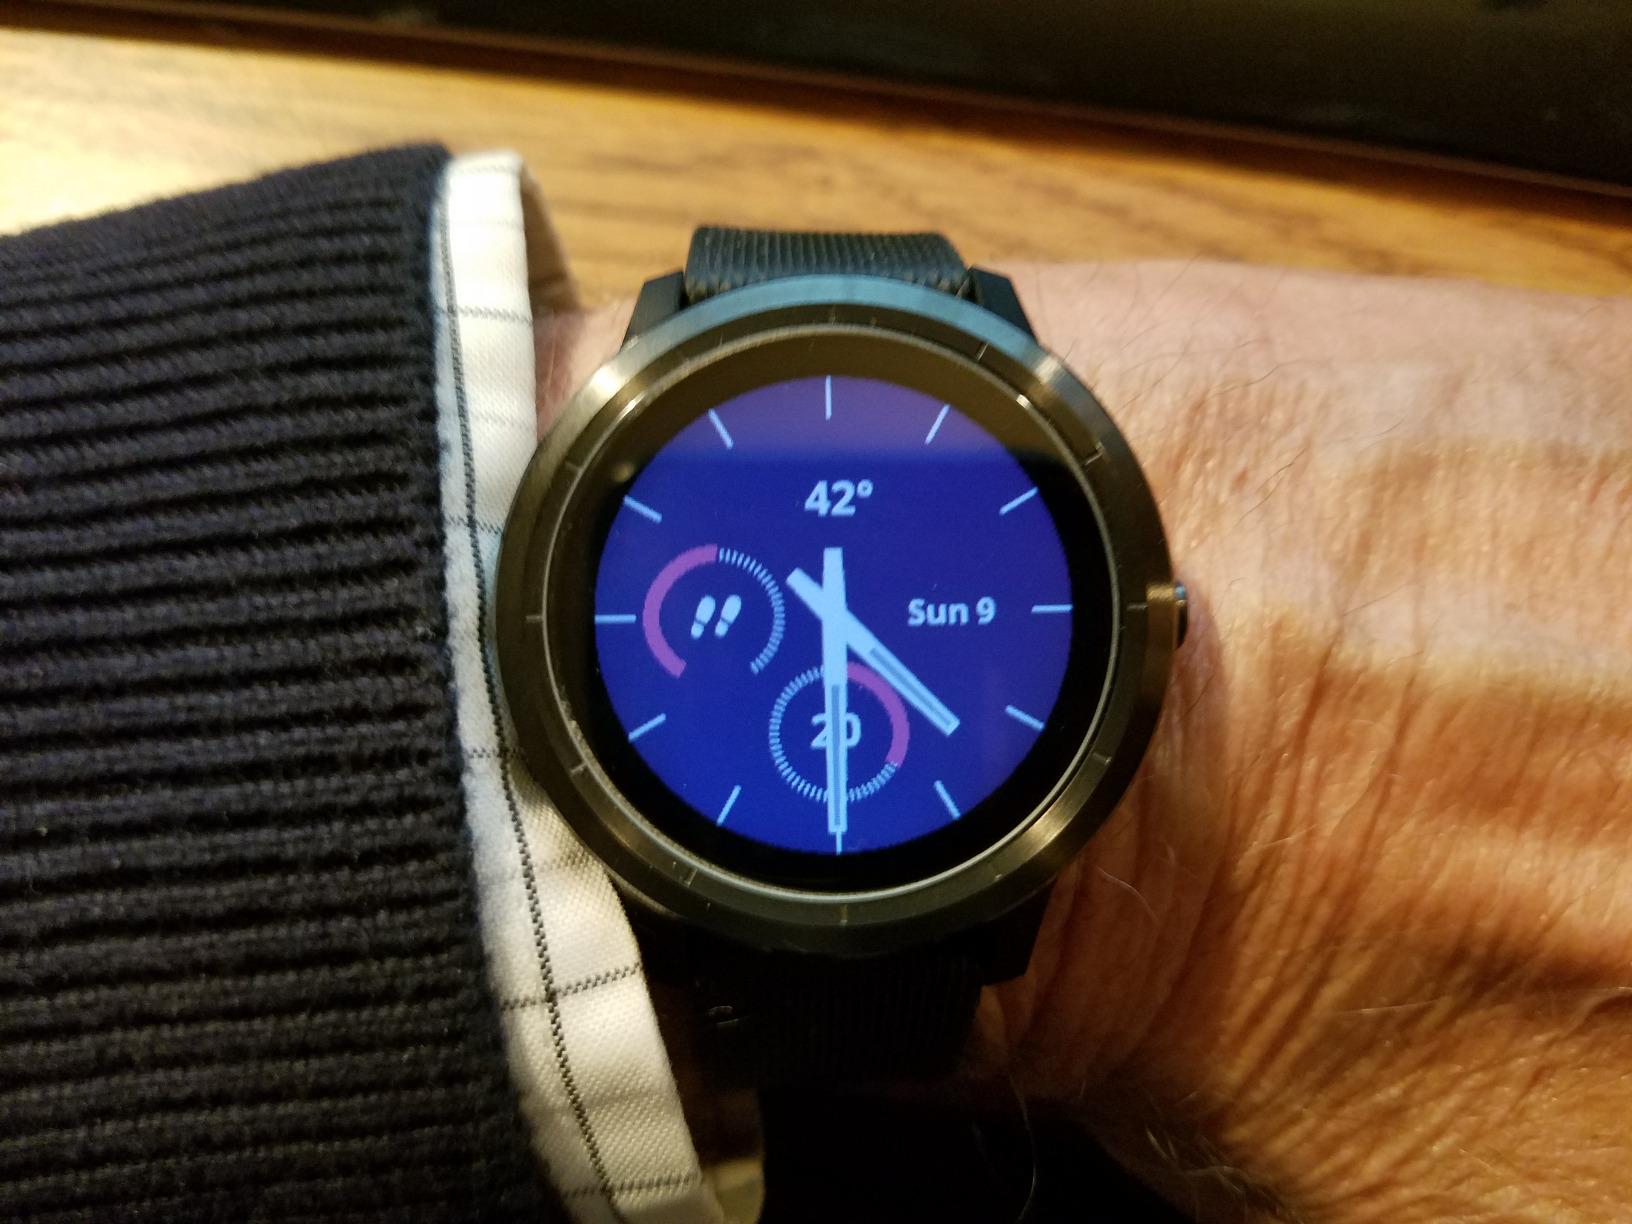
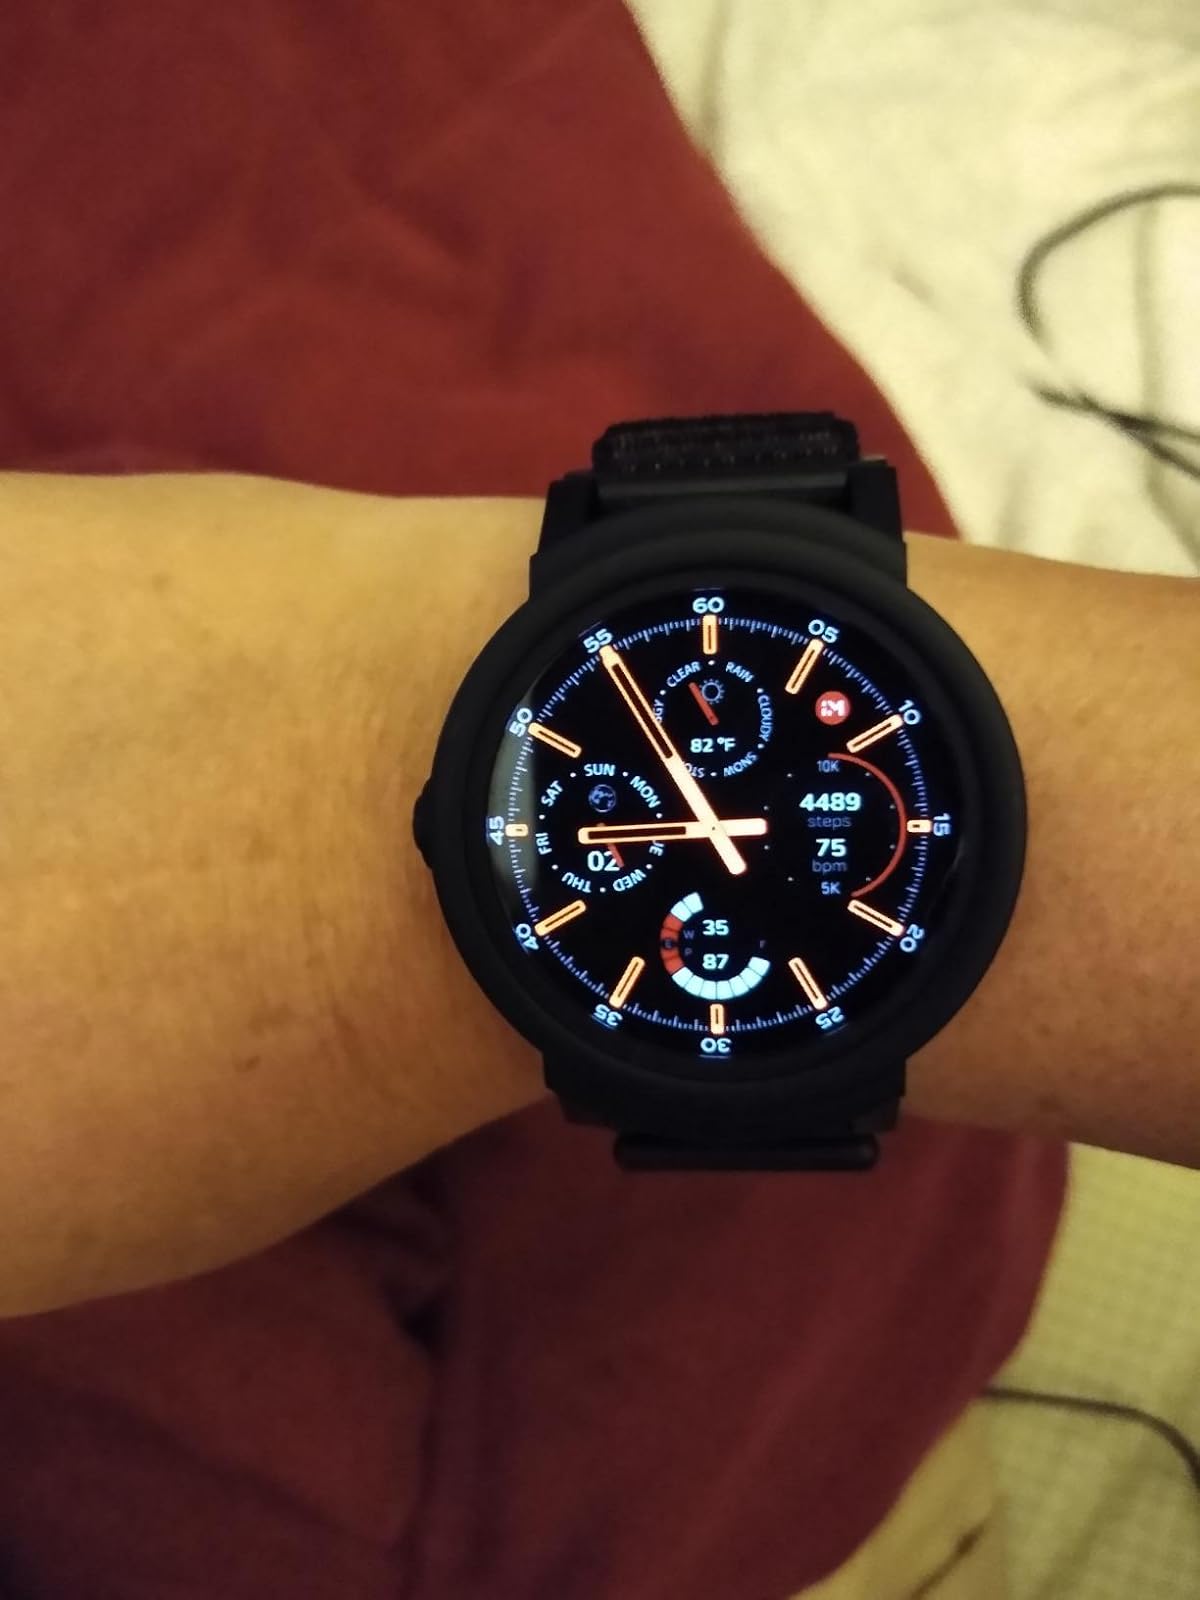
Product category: smartwatch
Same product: no